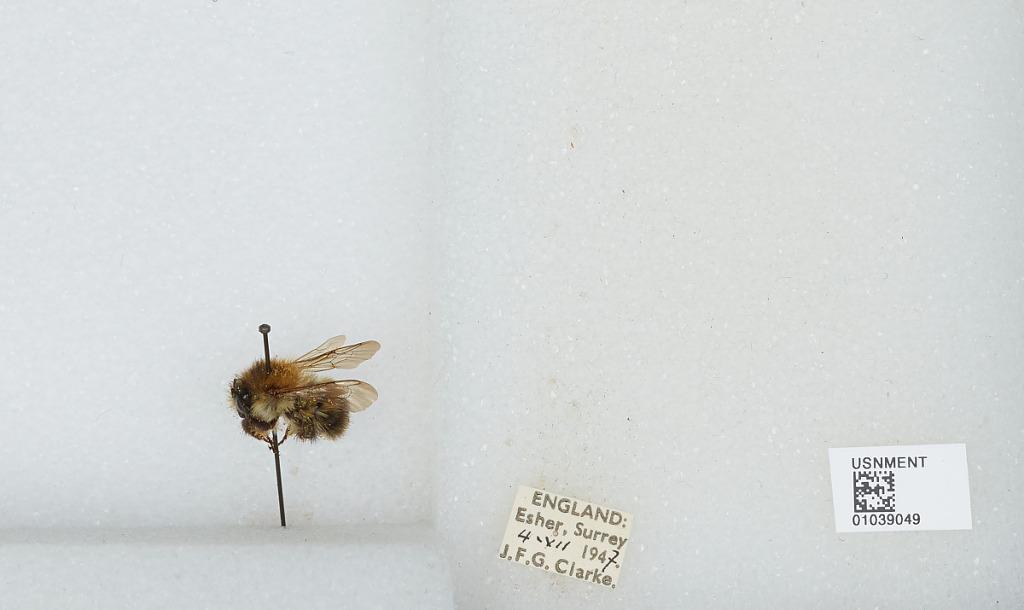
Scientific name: Bombus (Thoracobombus) pascuorum (Scopoli)
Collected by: J. Clarke
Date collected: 1947-7-4
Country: United Kingdom
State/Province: England
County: Surrey
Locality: Esher
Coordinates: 51.3691, -0.365